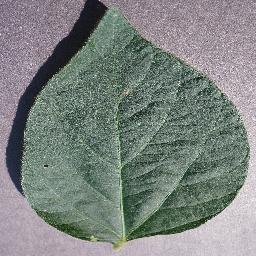
Label: Soybean___healthy